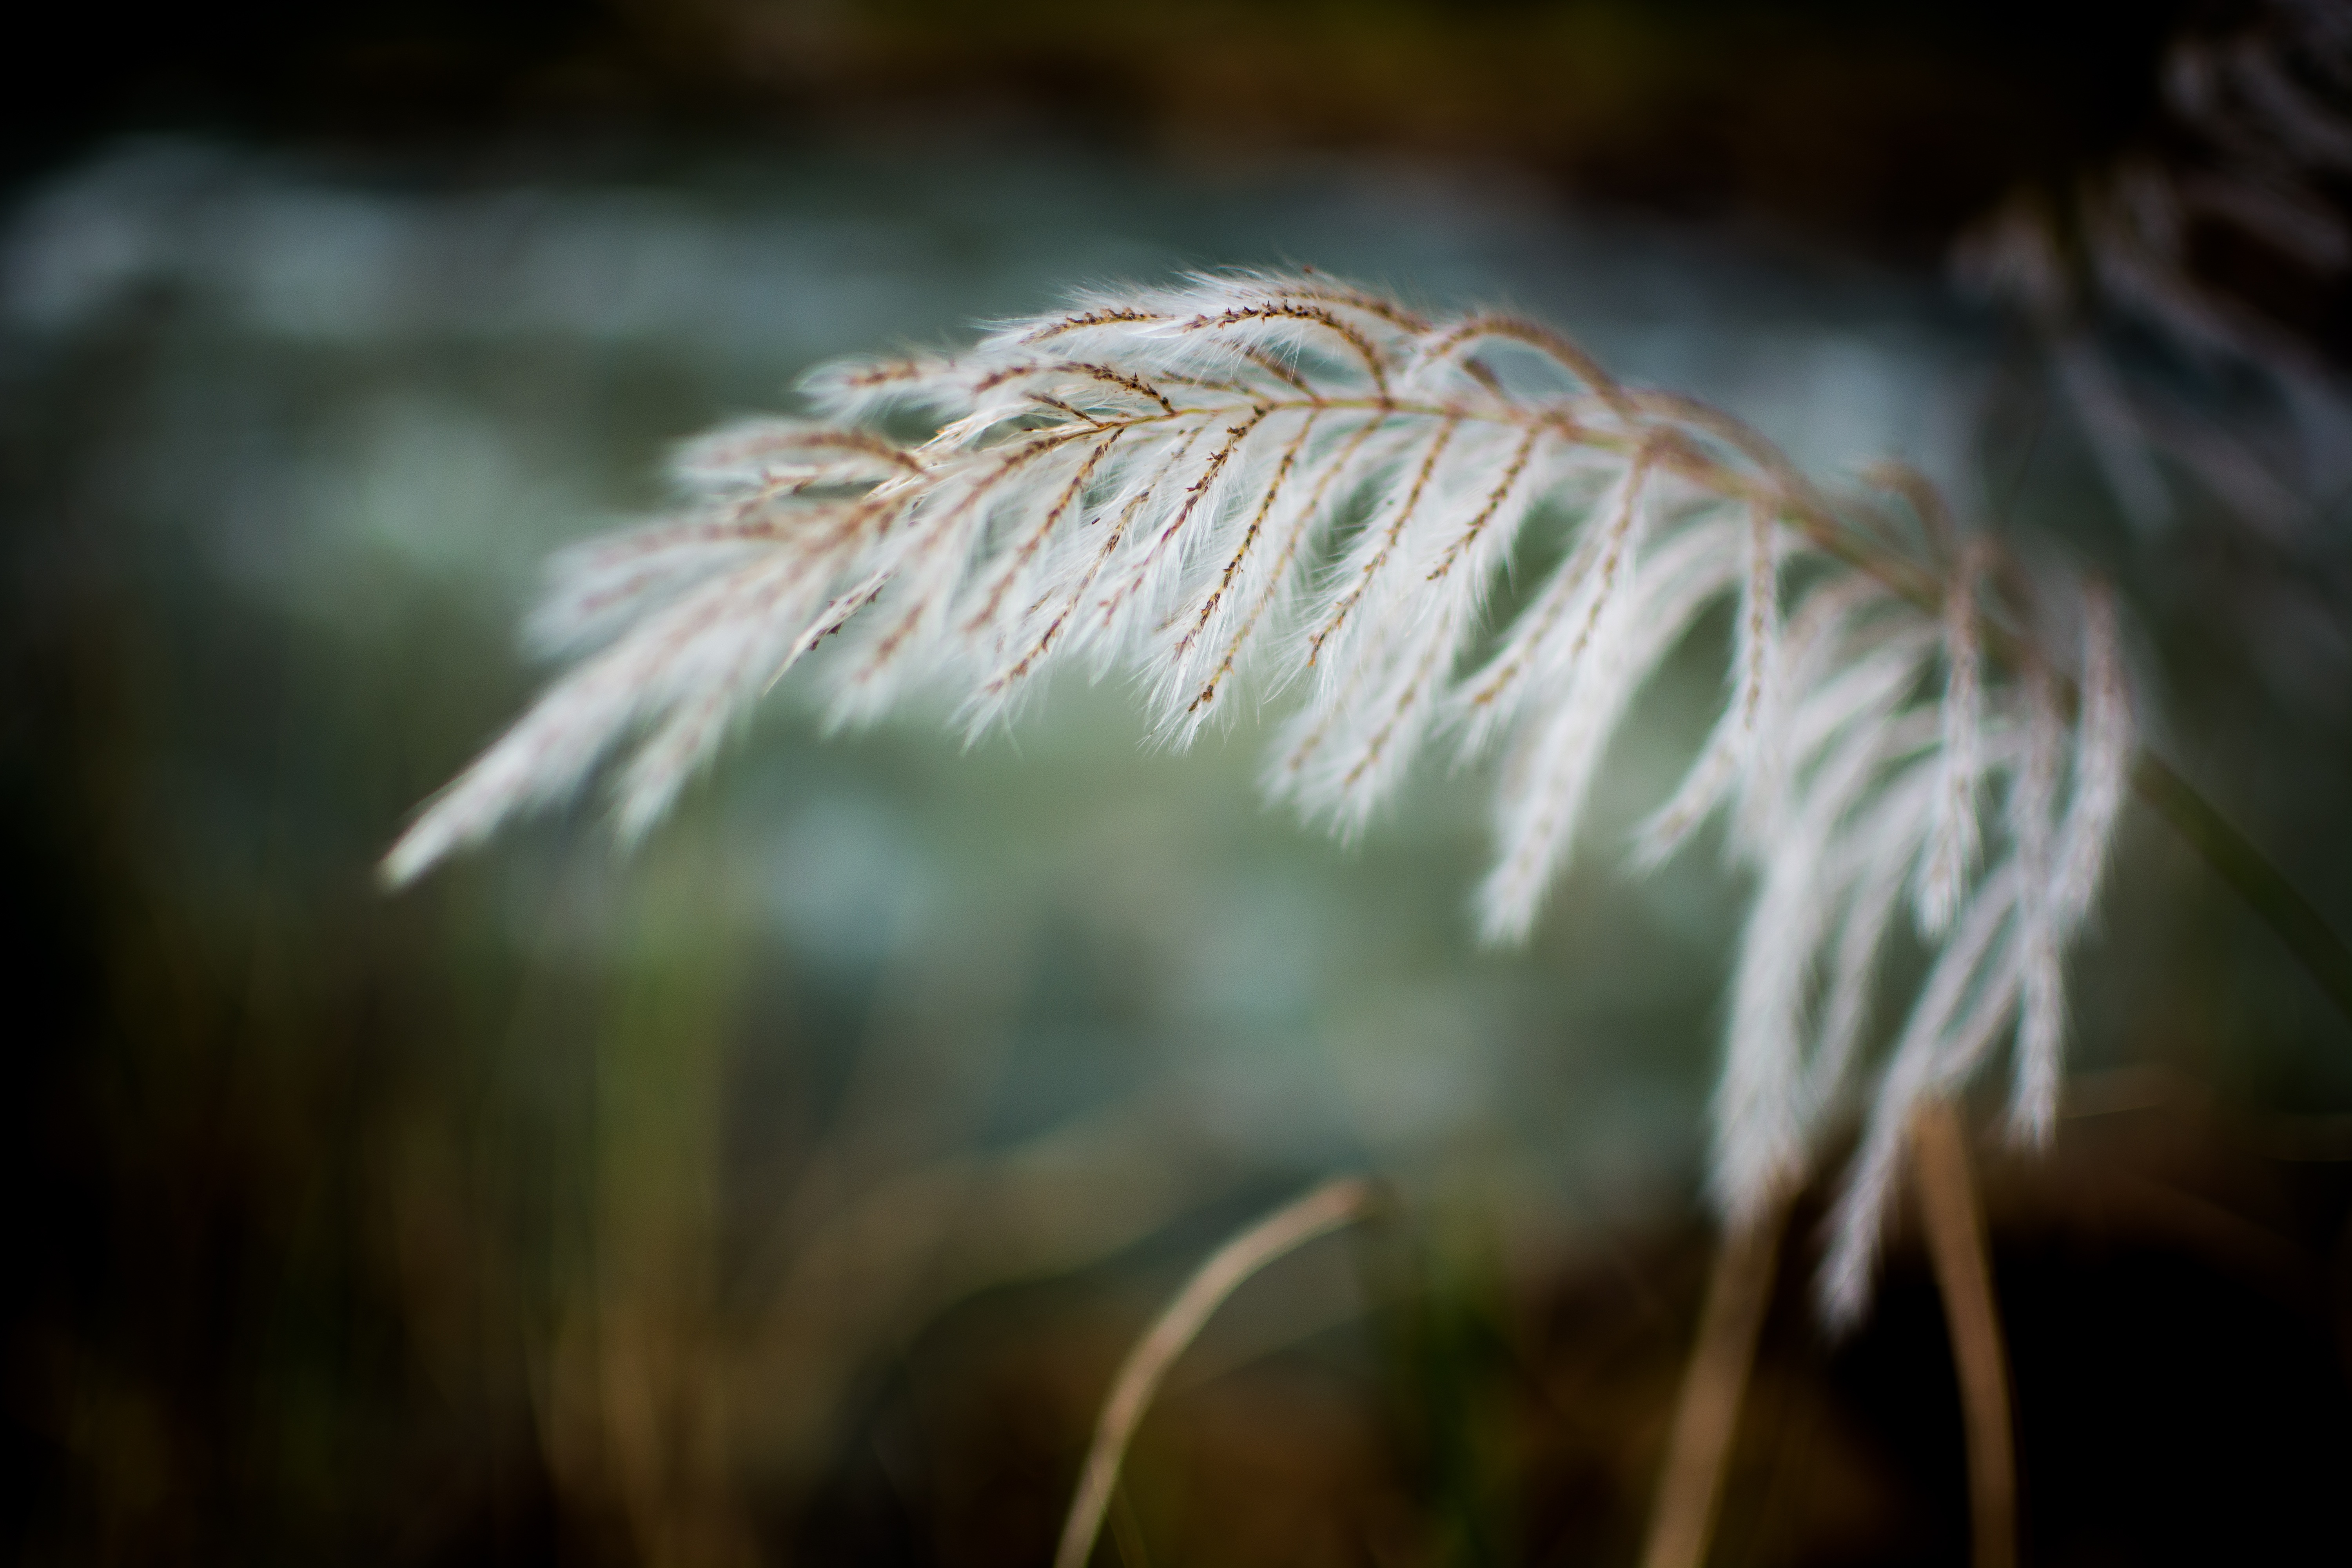
landscape, tree, nature, grass, outdoor, branch, light, plant, white, field, farm, lawn, meadow, countryside, sunlight, leaf, flower, frost, land, summer, rural, spring, green, harvest, grow, natural, breeze, autumn, fresh, yellow, agriculture, garden, flora, season, close up, sunny, gardening, day, macro photography, grass family, plant stem, land plant